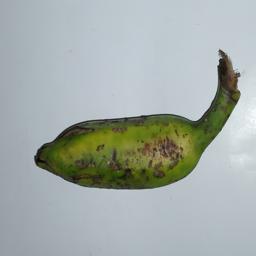
Banana variety: Champa Kola